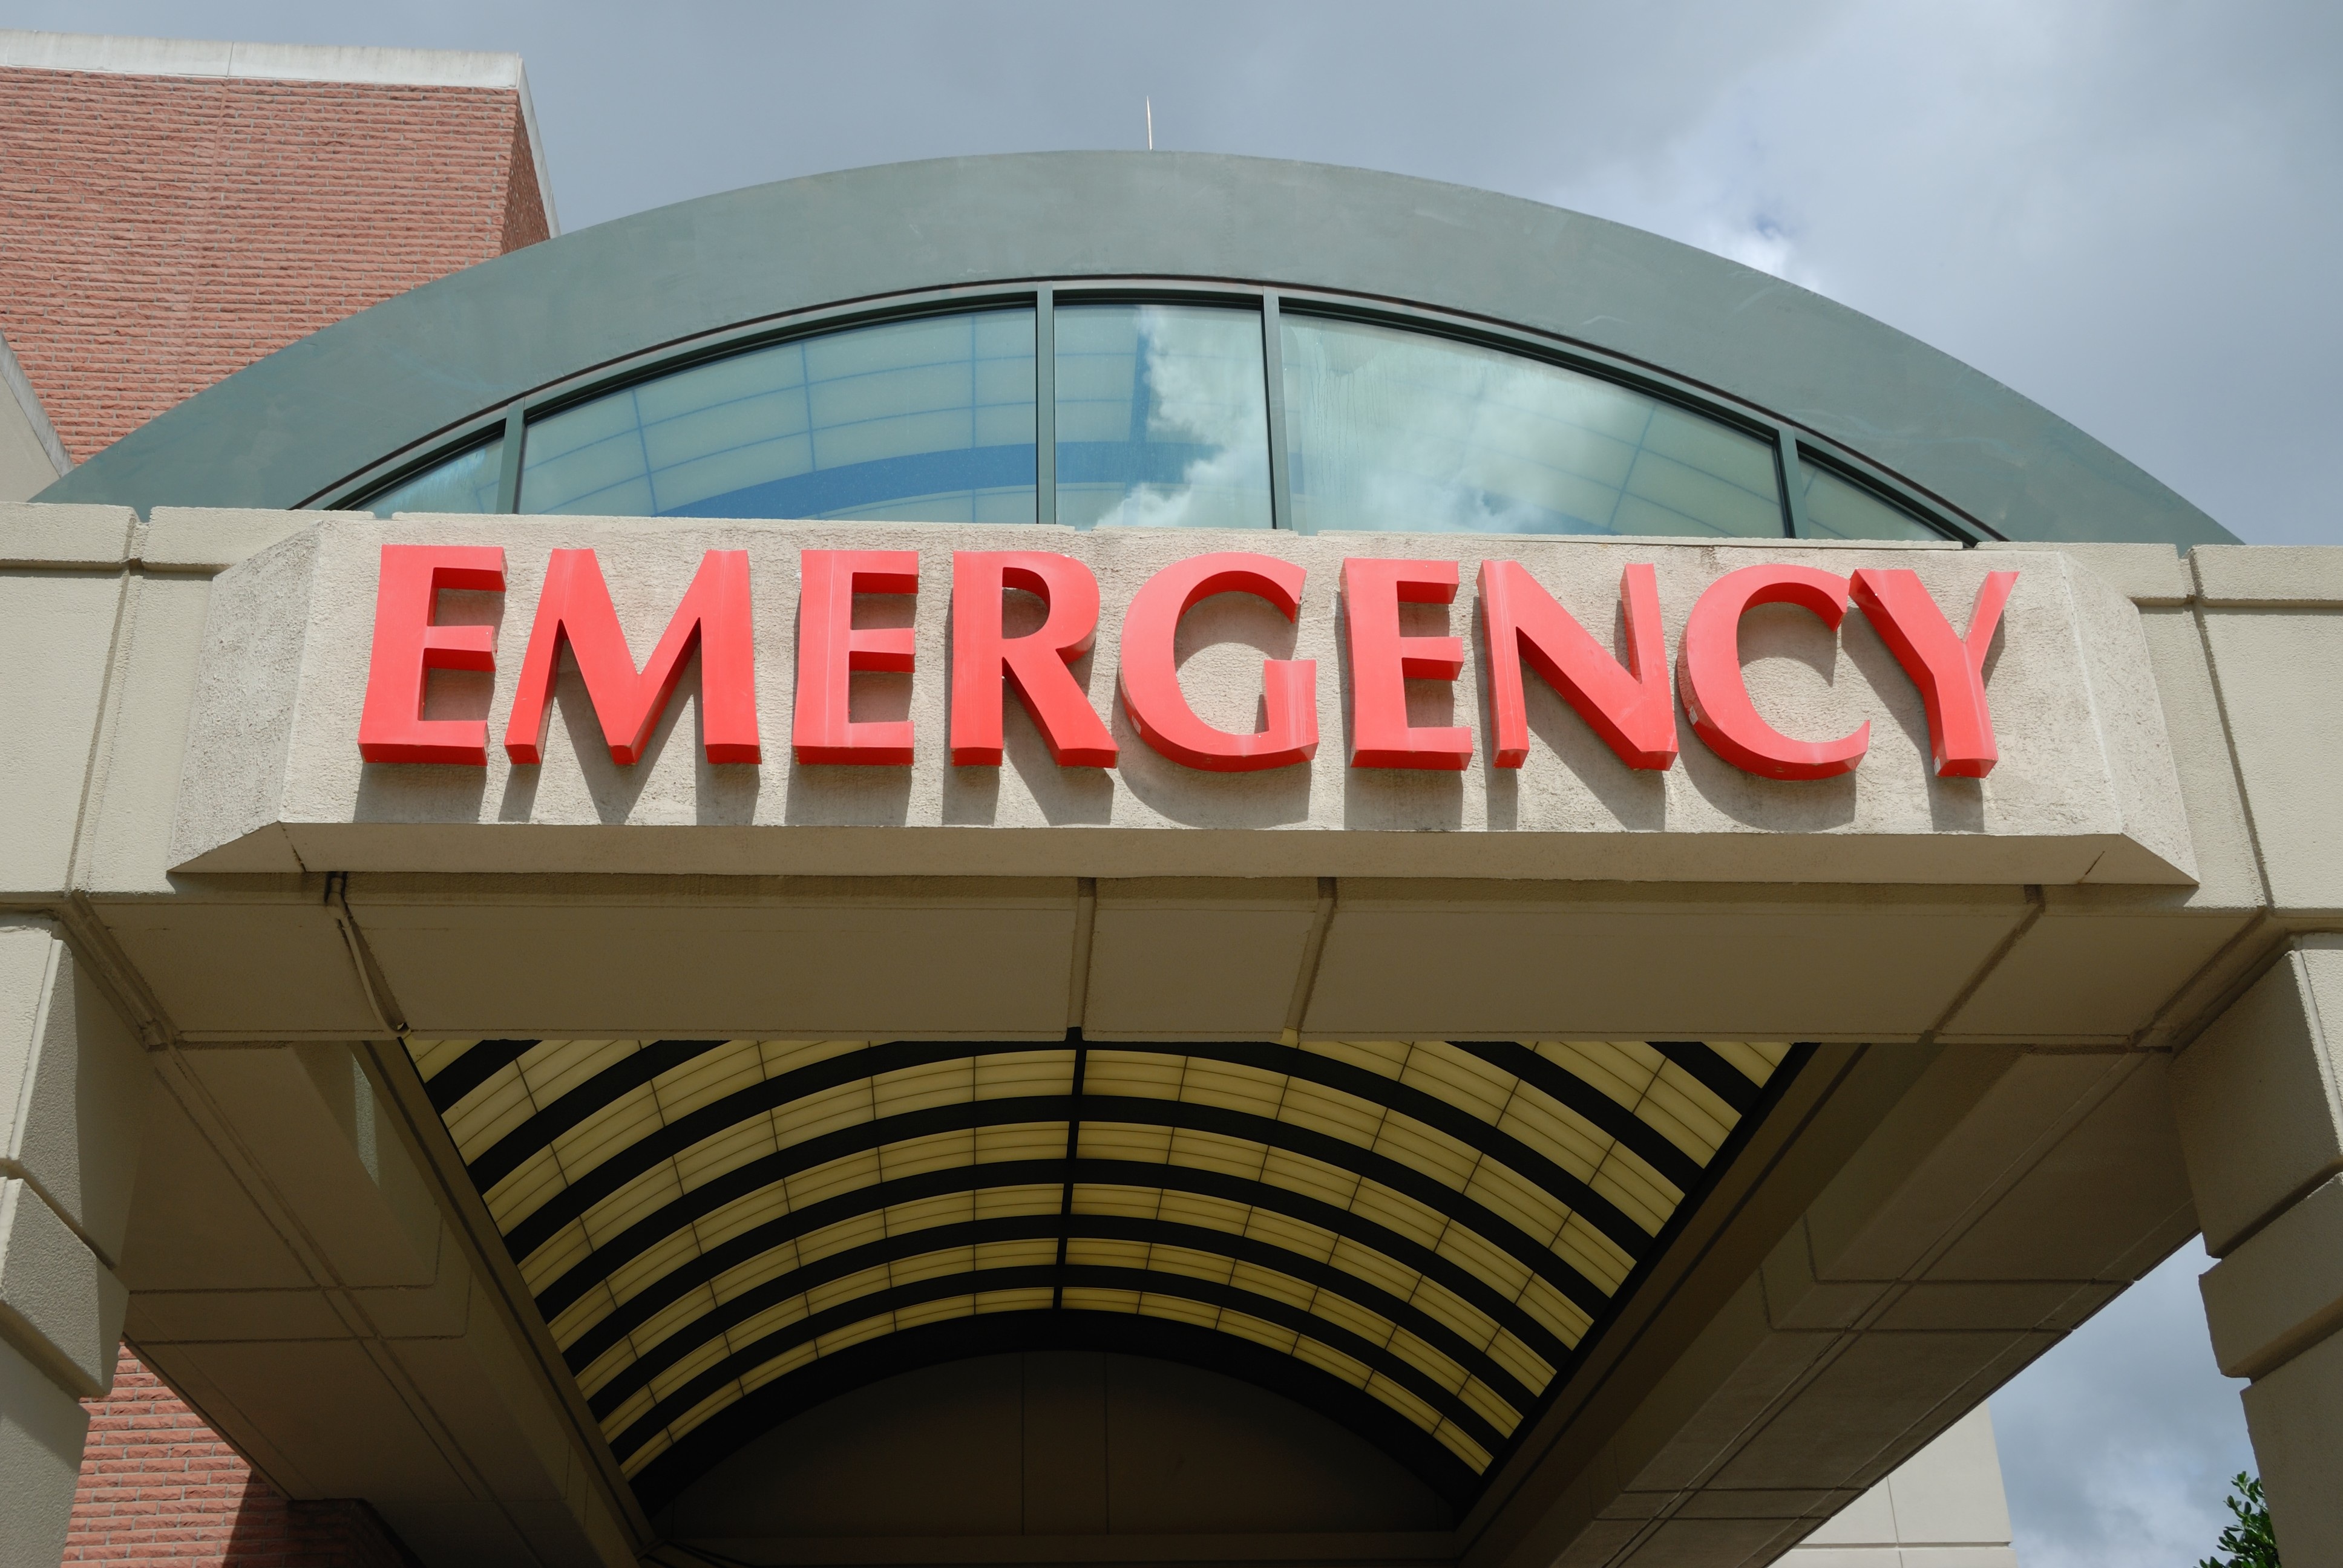
architecture, structure, building, sign, entrance, facade, care, room, medicine, health, modern, stadium, hospital, clinic, nurse, doctor, emergency, medical, sick, illness, ambulance, surgery, treatment, patient, healthcare, physician, operation, surgeon, urgency, urgent, emergency room, operating, surgical, sport venue